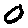
Label: 0